Answer in natural language. Consider the 3D positions of the objects in the scene and not just the 2D positions in the image. Is the centerpoint of  pedestal sink with a wide basin (marked A) at a higher height than green cylindrical bin (marked B)? Choose between the following options: no or yes
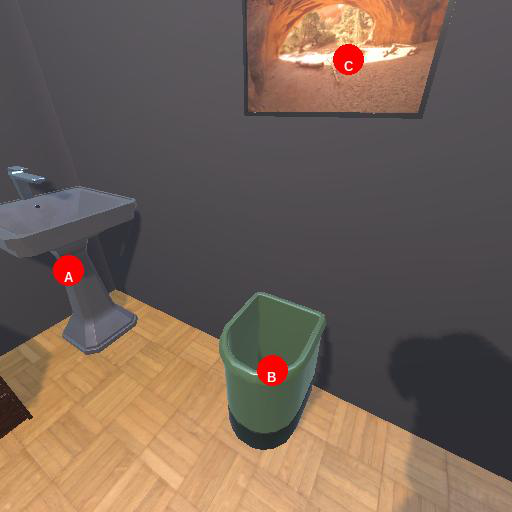
<answer>yes</answer>